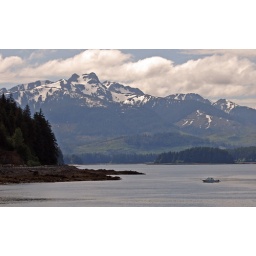
A small boat pales in comparison to the giant mountains near Icy Strait Point